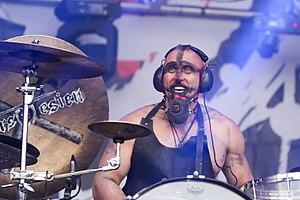
Oberschlesien au Przystanek Woodstock de 2016.